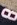
Number: 8